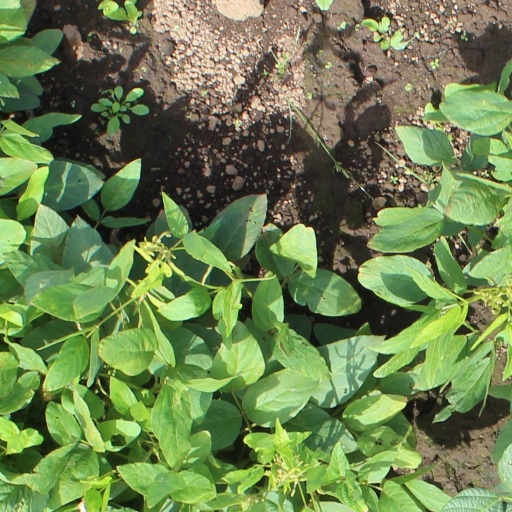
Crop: soybean